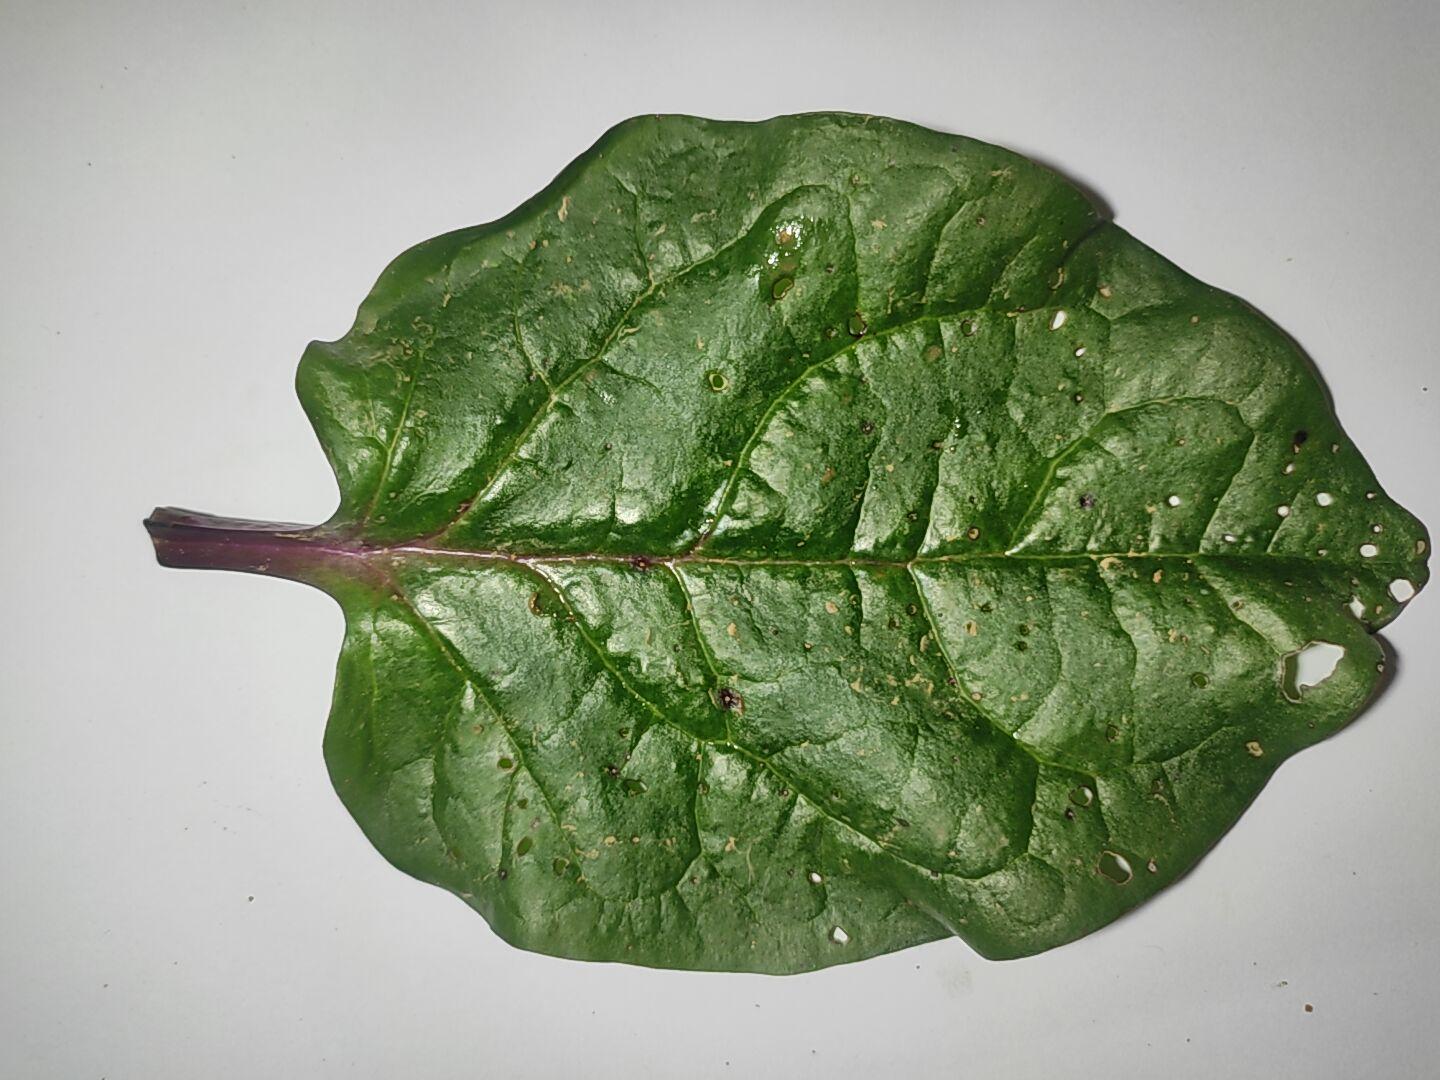
Label: anthracnose_leaf_spot